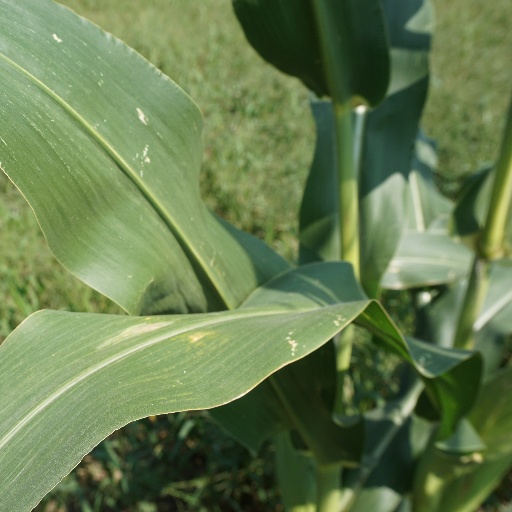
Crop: maize; corn